Great Western Woodlands

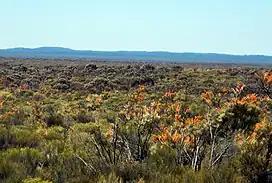
The Helena and Aurora Range, part of the Great Western Woodlands region

The Great Western Woodlands is close to in extent, an area larger than England and Wales combined. Considering an area this large as a single unit for land-use planning is relatively new. Prior to 2006, the northern part of the region was often known locally as the Goldfields, with a plethora of local names used in the southern part. Researchers at the Australian National University mapped the Great Western Woodlands boundary using satellite-derived Modis data. The boundary separates the eucalypt woodlands from the "Acacia aneura" complex dominated country to the north, the treeless Nullarbor Plain to the east, the higher rainfall coastal heath to the south east, and agricultural land to the west and south.